Irving Resnikoff

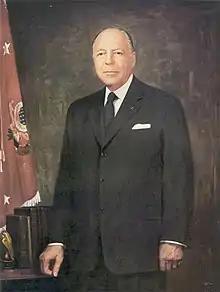
Wilber M. Brucker, Secretary of the Army, 1955-1961, by "CJ Fox"

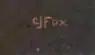
CJ Fox signature on the Brucker portrait

Irving Resnikoff was born in Russia in 1897, and studied art at the Imperial Academy of Arts in Saint Petersburg.